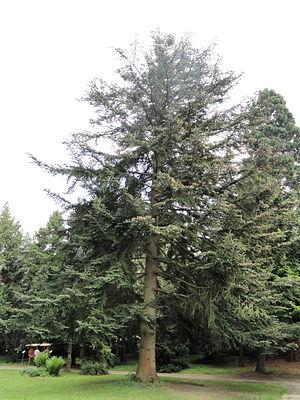
Abies chensiensis est une espèce de conifères de la famille des Pinaceae.